Howie Livingston

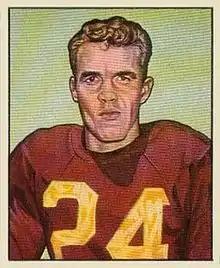

Howard Livingston (May 15, 1922 – July 27, 1994) was an American professional football player who was a running back and defensive back in the National Football League (NFL).